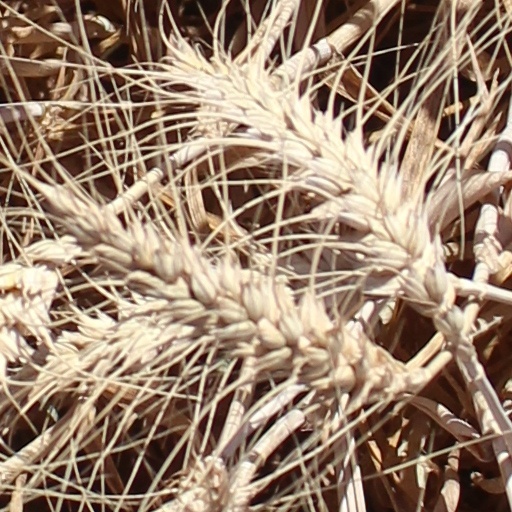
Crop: wheat